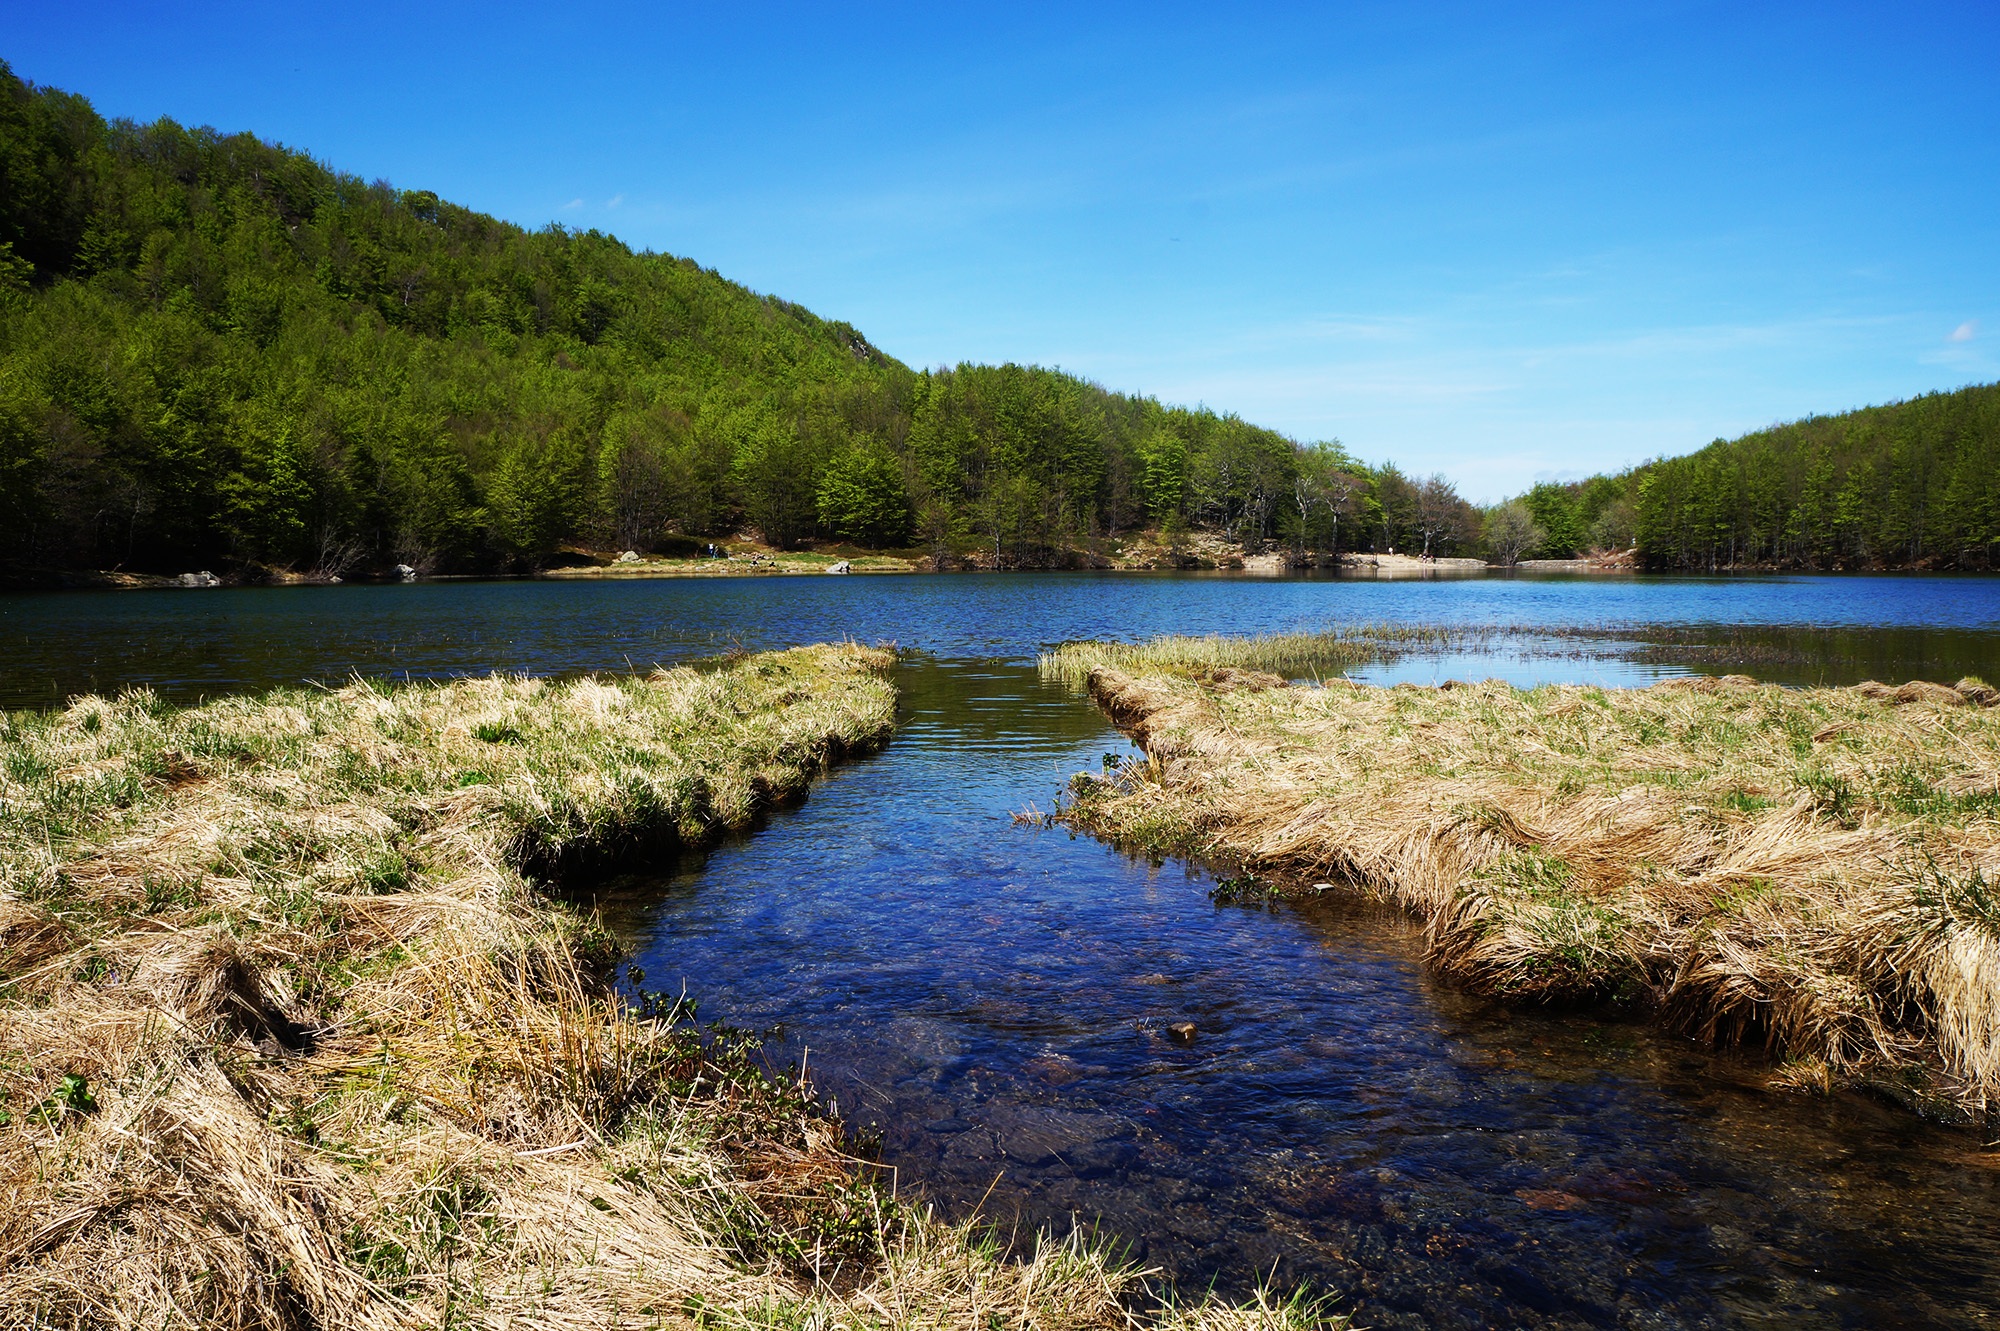
water, nature, marsh, wilderness, lake, river, pond, stream, reservoir, body of water, wetland, floodplain, torrent, loch, ecosystem, tarn, nature reserve